California State University, Stanislaus

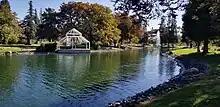
Sequoia Lake at CSU Stanislaus

Sarah Palin was selected as the keynote speaker at Stanislaus State's main fundraising event in 2010. Sponsored by a school foundation, the event resulted in the most successful fundraiser in the campus's history. It provoked speculation and debate when the university refused to disclose her speaking fee. A resulting investigation by the Attorney General of California Jerry Brown found no violation of law, but recommended accounting and oversight improvements in the foundation's practices.